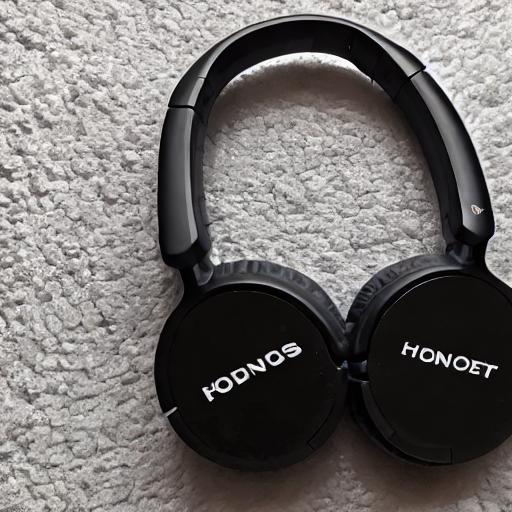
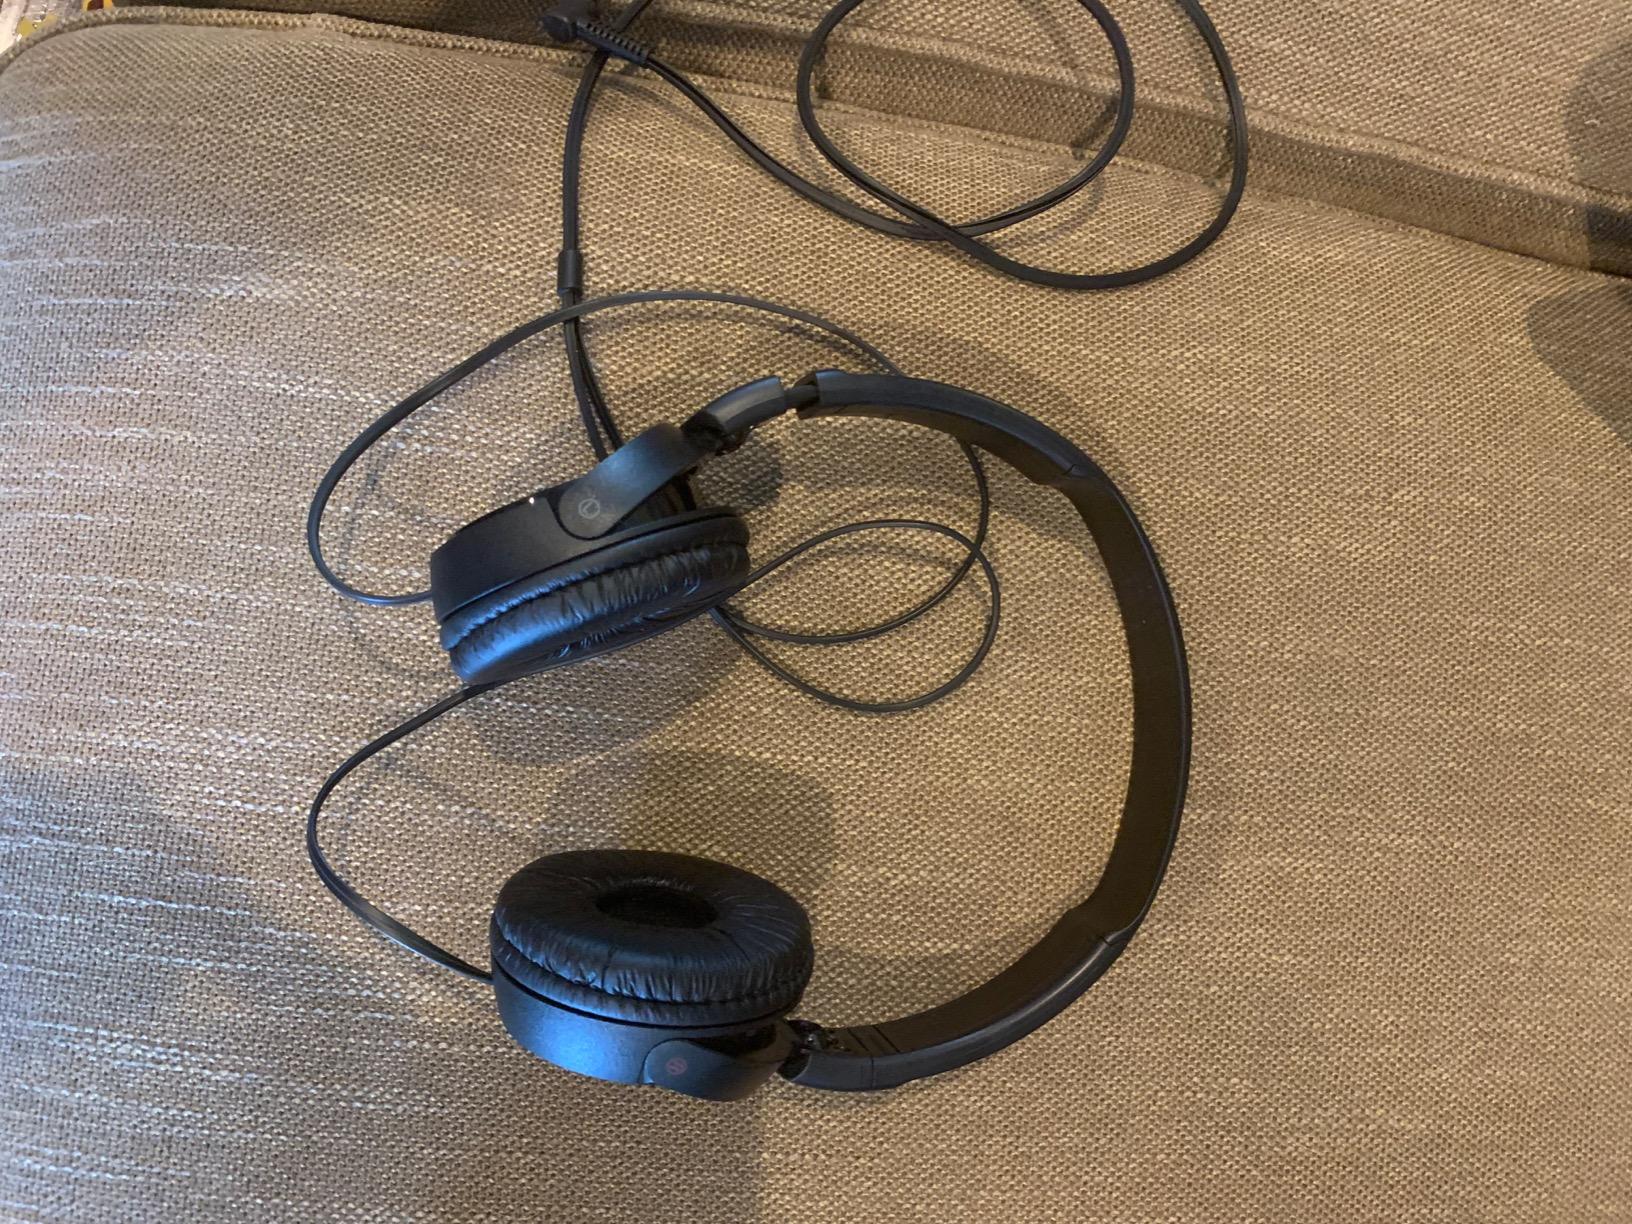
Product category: headphones
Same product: no